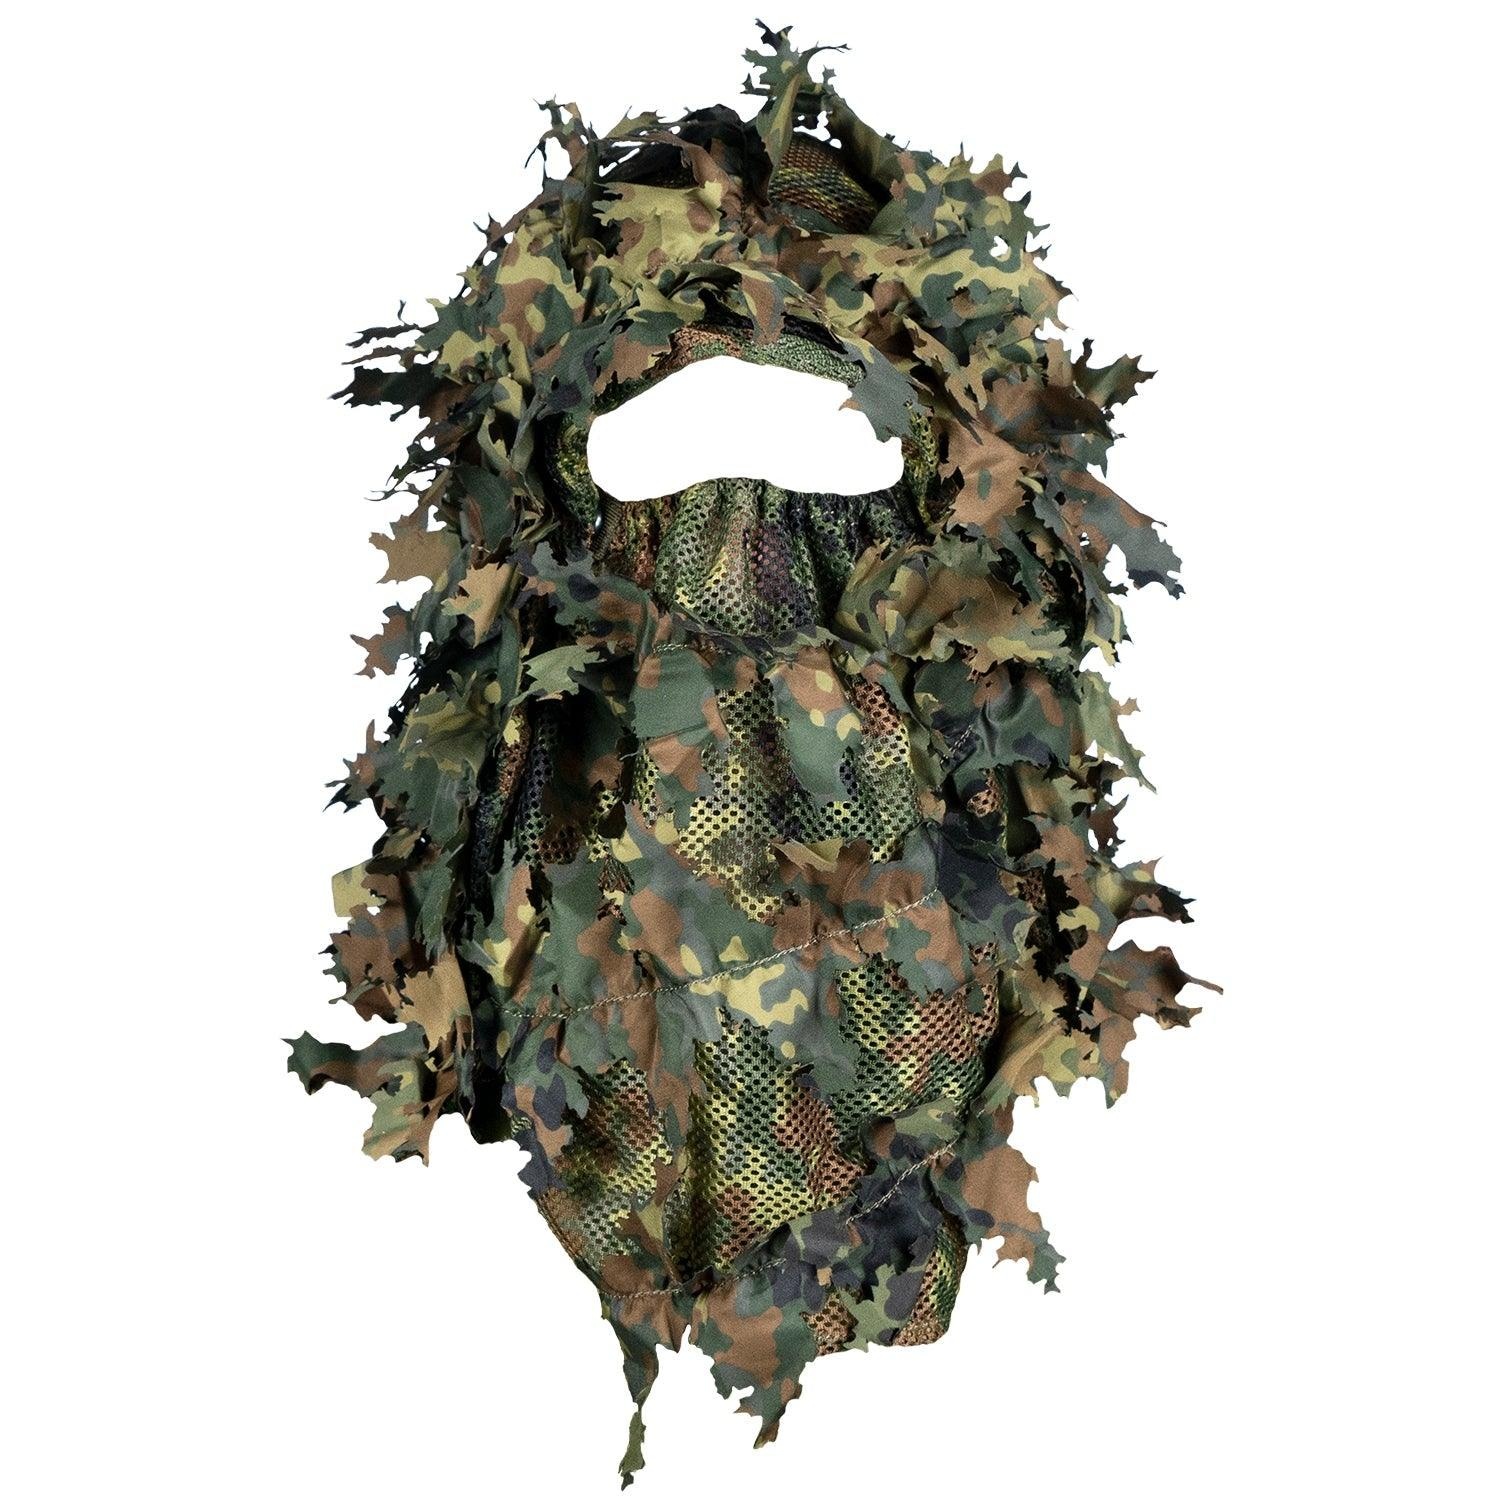
Novritsch Hood Modular 3D Ghillie Suit - Flecktarn
Cappuccio Novritsch Modular 3D Ghillie Suit - Flecktarn Ghillie Suit Modulare 3D La Ghillie Suit Modulare 3D è una ghillie suit di alta qualità composta da tre parti vendute singolarmente: pantaloni giacca cappuccio staccabile Tutte le parti della tuta sono disponibili in vari modelli di mimetizzazione 3D, corretti in colore da esperti ex militari. La durabilità è garantita dalla costruzione in tessuto Ripstop. È probabilmente la migliore ghillie suit in termini di rapporto qualità/prezzo sul mercato, superando modelli molto più costosi. Una volta arricchita con foglie artificiali e vegetazione naturale, sarai semplicemente invisibile! Le misure esatte di ciascuna parte possono essere trovate tra le immagini del prodotto. Tutte le parti sono anche compatibili con il sistema LC di Novritsch di foglie artificiali 3D. Cappuccio Ghillie 3D Modulare Il Cappuccio Ghillie 3D Modulare garantisce una perfetta mimetizzazione per tutto tranne che per gli occhi. È compatibile con le altre parti della linea Modular Ghillie Suit e presenta un nuovo velo apribile sul viso, che consente stili di gioco diversi. Il cappuccio è anche compatibile con le giacche standard di Novritsch (Ghillie Jacket). Include un velo facciale rimovibile per mascherare il viso e foglie di mimetizzazione 3D su tutta la superficie per rompere la silhouette di chi lo indossa. Inoltre, ha un bordo protettivo dal sole. La rete traspirante e il tessuto resistente ai raggi UV migliorano il comfort durante l'uso. Il cappuccio è compatibile con le foglie artificiali del sistema LC e la sua taglia può essere regolata fino a una circonferenza della testa di 62 cm. I bottoni a pressione consentono di attaccare saldamente il cappuccio alla giacca (Ghillie Jacket). Miglioramenti nella versione 2024 plus: Velo facciale rimovibile per mascherare il viso Bordo protettivo dal sole Taglia regolabile (fino a 62 cm di circonferenza) Altre caratteristiche chiave: Foglie di mimetizzazione 3D Rete traspirante Tessuto resistente ai raggi UV Compatibile con le foglie artificiali del sistema LC Bottoni a pressione per attaccare alla giacca (Ghillie Jacket) Per una mimetizzazione ancora migliore e più opzioni per combinare diversi equipaggiamenti, puoi acquistare i seguenti prodotti da Novritsch e diventare assolutamente invisibile! Novritsch Minimalist Chest Rig MINIMAL Copertura di mimetizzazione 3D per FAST Helmet Novritsch Las..
Brand: NOVRITSCH
Category: Sporting Goods > Outdoor Recreation > Hunting & Shooting > Hunting & Shooting Protective Gear > Hunting & Shooting Jackets